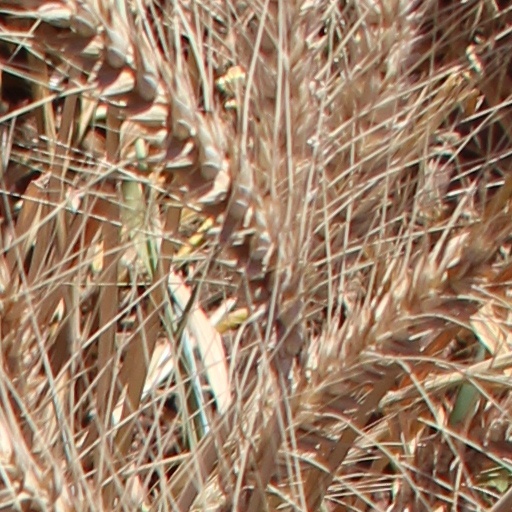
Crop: wheat